Apollo command and service module

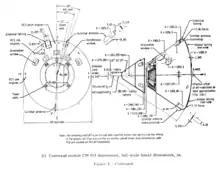
Block I command module exterior

The payload capability of the Saturn IB launch vehicle used to launch the Low Earth Orbit missions (Apollo 1 (planned), Apollo 7, Skylab 2, Skylab 3, Skylab 4, and Apollo–Soyuz) could not handle the mass of the fully fueled CSM. This was not a problem, because the spacecraft delta-v requirement of these missions was much smaller than that of the lunar mission; therefore they could be launched with less than half of the full SPS propellant load, by filling only the SPS sump tanks and leaving the storage tanks empty. The CSMs launched in orbit on Saturn IB ranged from (Apollo–Soyuz), to (Skylab 4).